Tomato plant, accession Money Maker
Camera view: tilt-top (135 deg); turntable rotation: 300 degrees
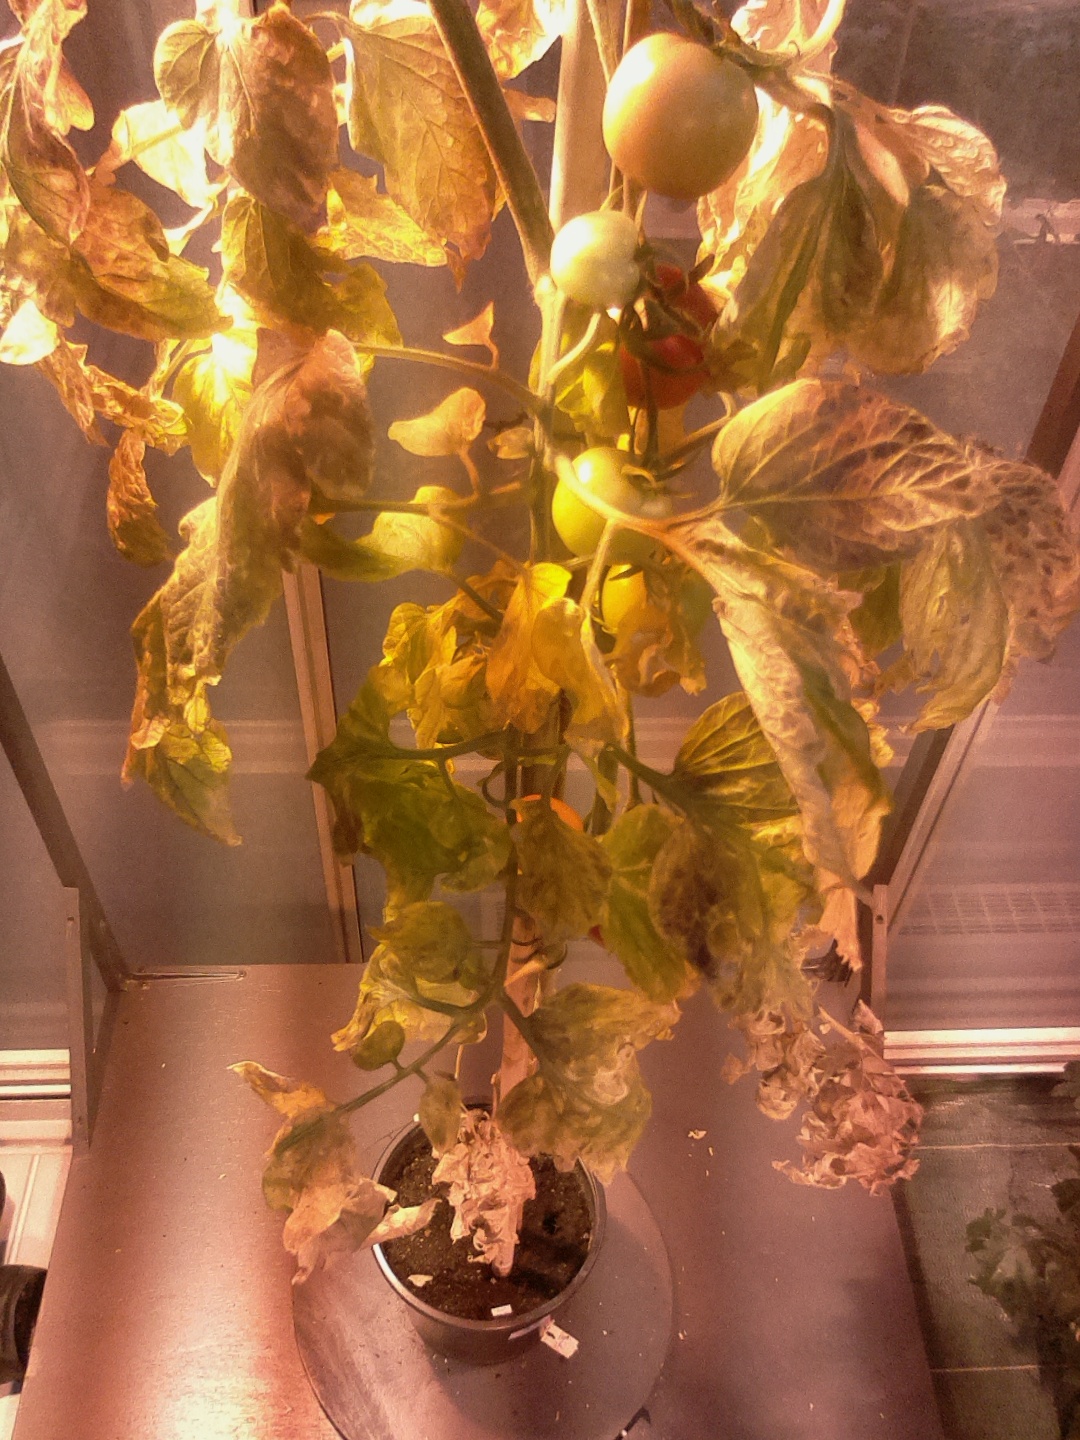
BBCH growth stage 85: 50%-60% of fruits show typical fully ripe color